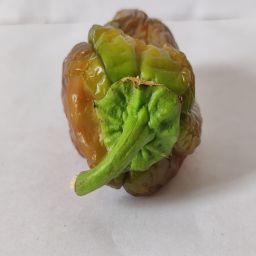
Crop: Bell Pepper
Quality: Old